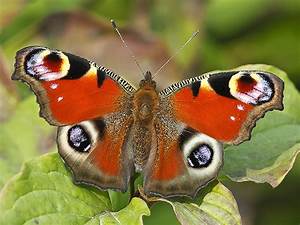
Label: farfalla